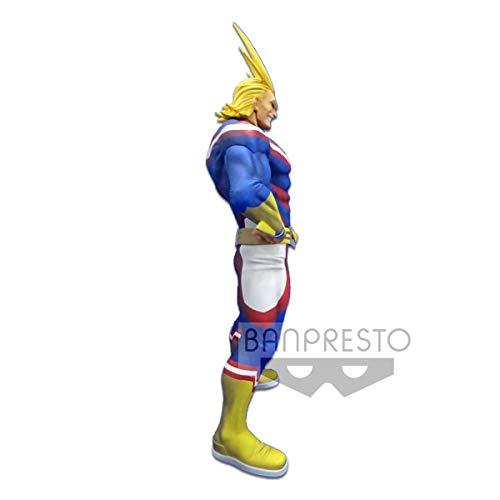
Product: Banpresto 39191 My Hero Academia Age of Heroes All Might Figure
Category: Toys & Games | Toy Figures & Playsets | Action Figures
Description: Great Condition.
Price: $18.99
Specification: ProductDimensions:4x4x7.9inches|ItemWeight:13.6ounces|ShippingWeight:13.8ounces(Viewshippingratesandpolicies)|ASIN:B07KR21TJC|Itemmodelnumber:39191|Manufacturerrecommendedage:13-15years